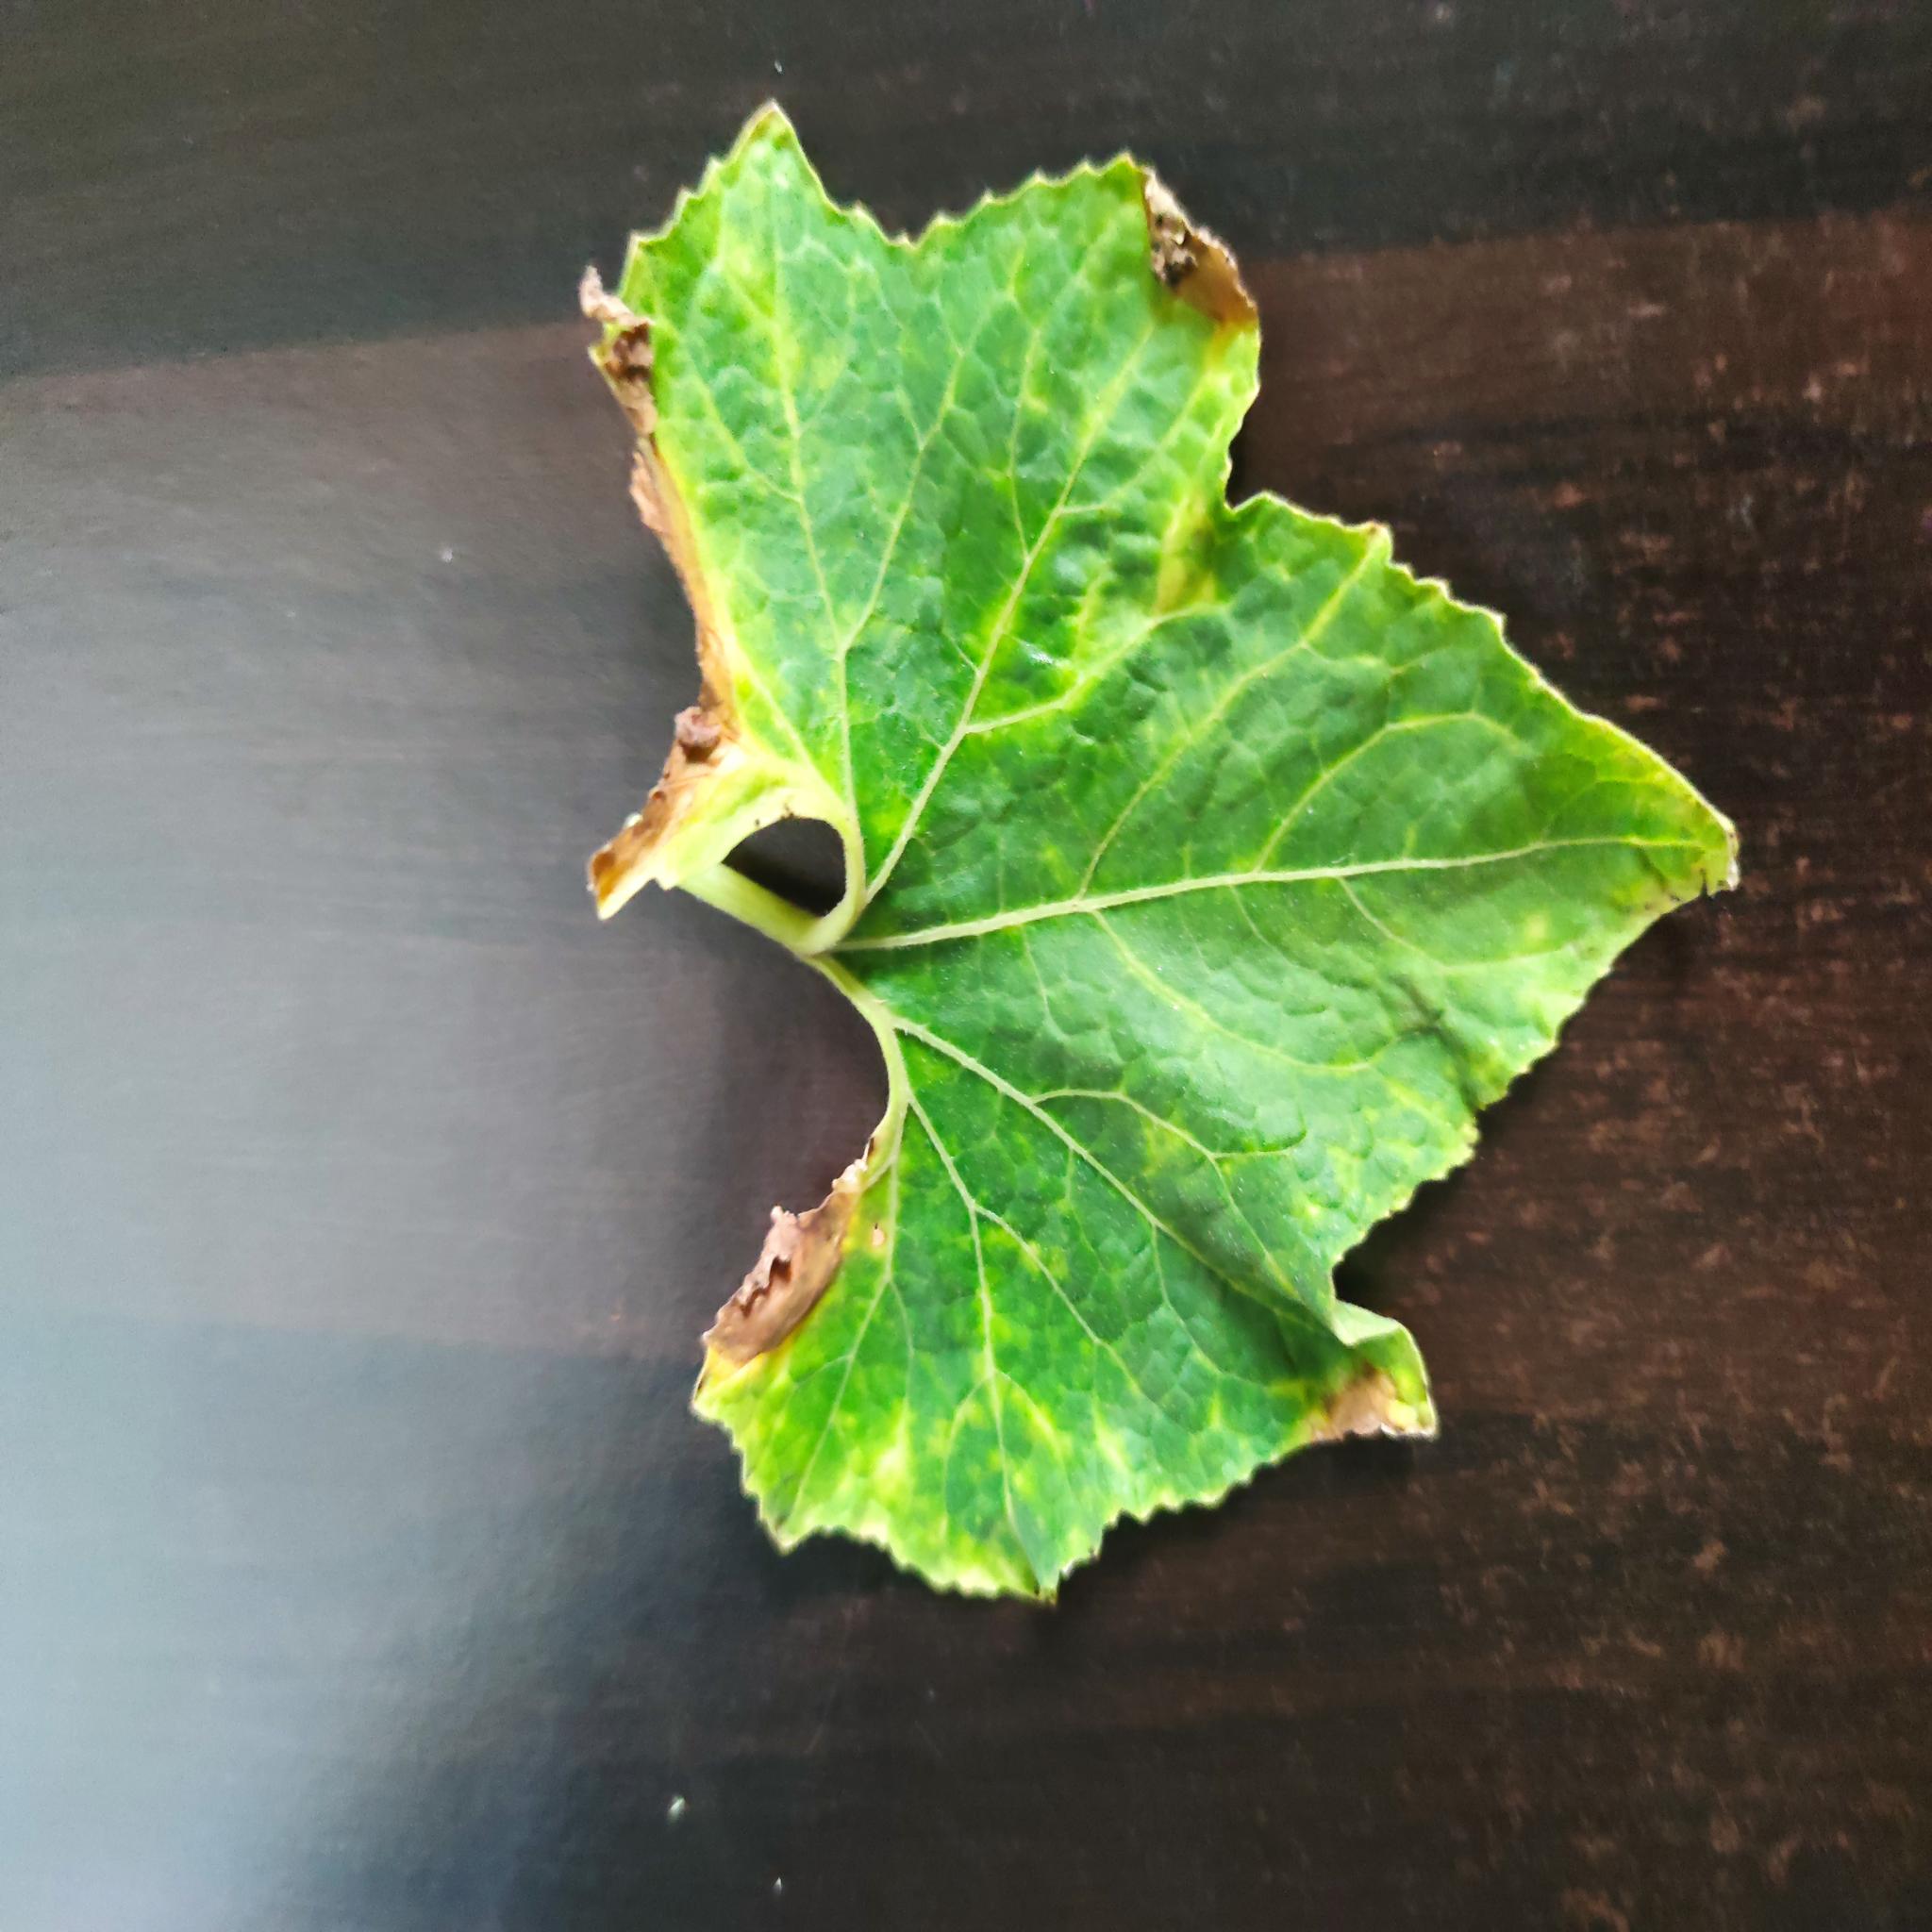
Label: Downy mildew